Billboard year-end top 30 singles of 1950

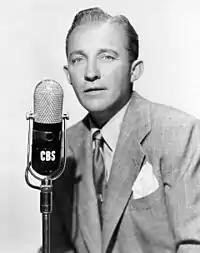
Bing Crosby had three songs on the year-end top 30.

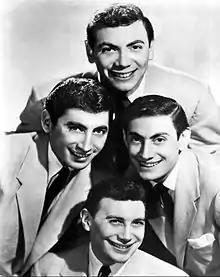
The Ames Brothers had three songs on the year-end top 30.

This is a list of "Billboard" magazine's top popular songs of 1950 according to retail sales.